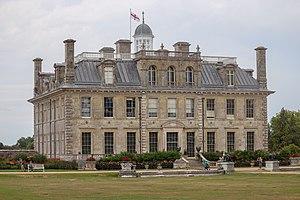
Cette liste des musées du Dorset, Angleterre contient des musées qui sont définis dans ce contexte comme des institutions qui recueillent et soignent des objets d'intérêt culturel, artistique, scientifique ou historique. leurs collections ou expositions connexes disponibles pour la consultation publique. Sont également inclus les galeries d'art à but non lucratif et les galeries d'art universitaires. Les musées virtuels ne sont pas inclus.